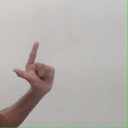
अक्षर: ल